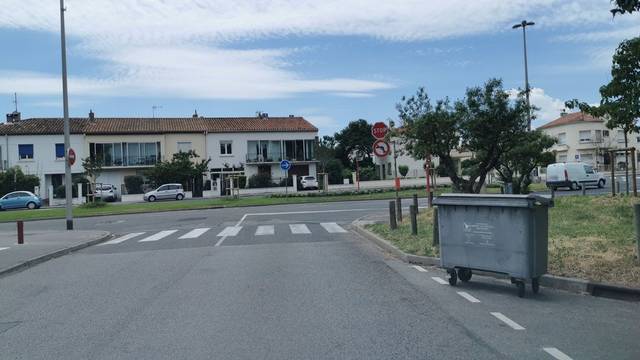
Region: France
Coordinates: 43.184, 3.014